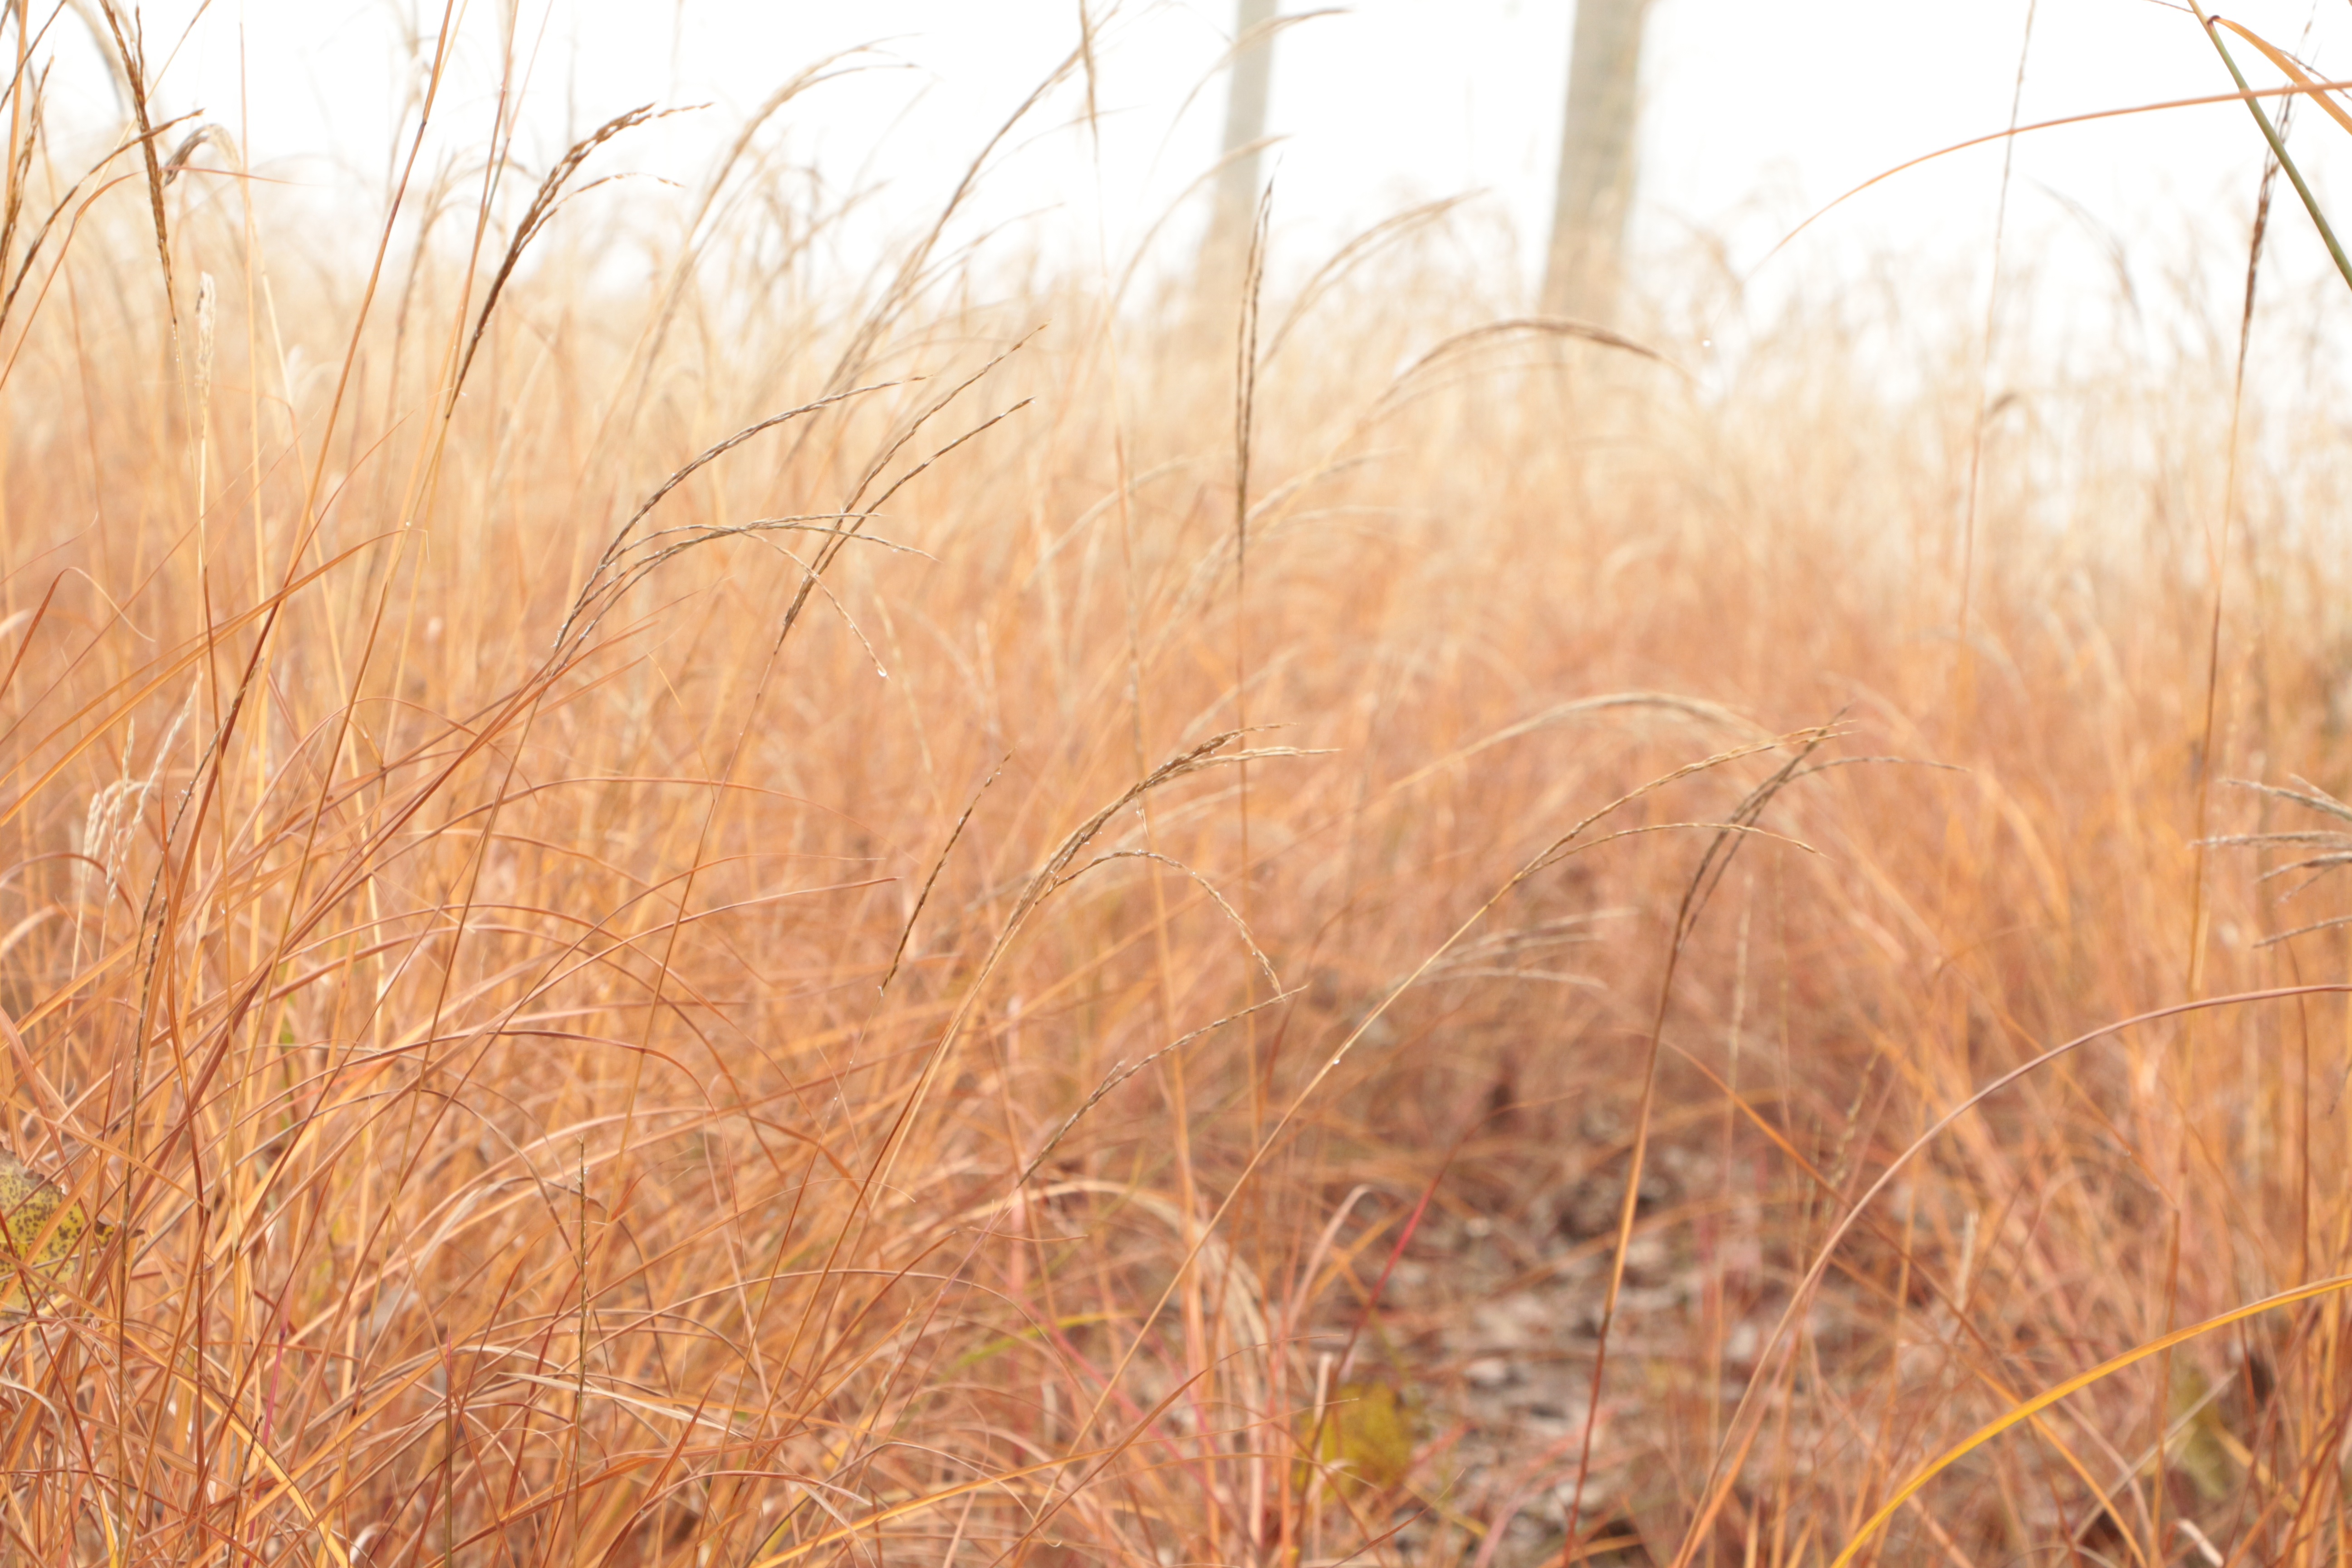
grass, plant, field, meadow, wheat, prairie, food, crop, agriculture, savanna, grassland, habitat, ecosystem, steppe, flowering plant, grass family, land plant, phragmites